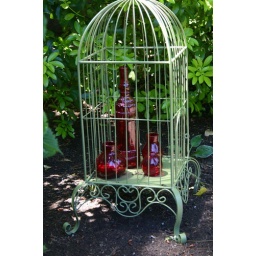
Mills Garden - red glass in garden